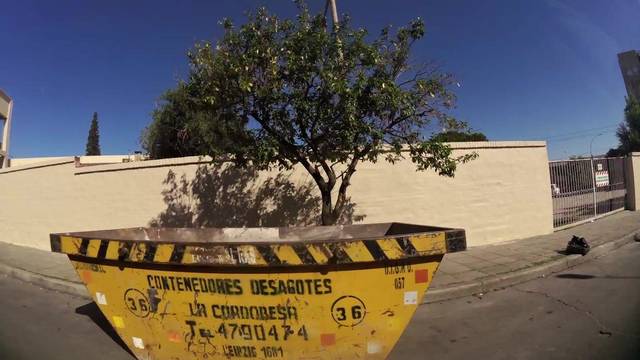
Region: Argentina
Coordinates: -31.429, -64.168